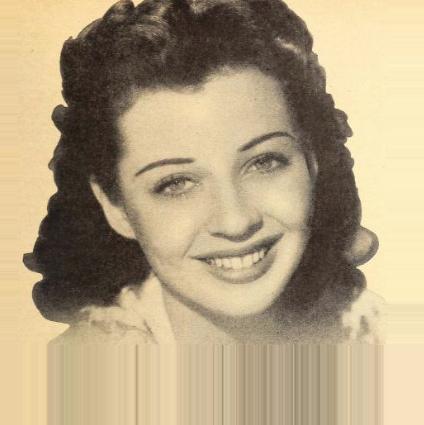
Age: 21